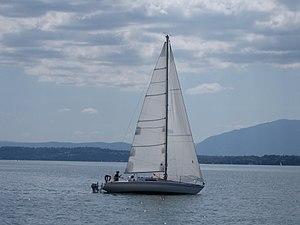
Delph 28 rénové
Le Delph 28 est un type de voilier, faisant partie des Half tonners qui a été dessiné par André Mauric des chantiers Artecna de 1977 à 1982.